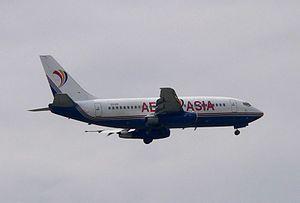
Aero Asia est une compagnie aérienne pakistanaise, à bas coûts.